Jacqueline Kennedy Onassis High School for International Careers

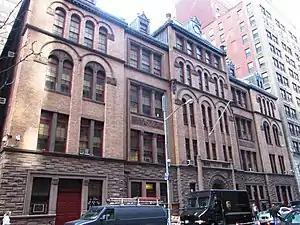
The school building in October 2013

The Jacqueline Kennedy Onassis High School for International Careers, located at 120 West 46th Street in the Times Square neighborhood of Manhattan, New York City, was established in the 1970s in Lower Manhattan as an all-girls annex to Murry Bergtraum High School. Its original goal was to offer young women a business education, then not readily available to female students; however, it is now co-ed. The school was renamed in honor of former First Lady Jacqueline Kennedy Onassis in 1995, a year after her death. It is a part of the New York City Department of Education (NYCDOE).